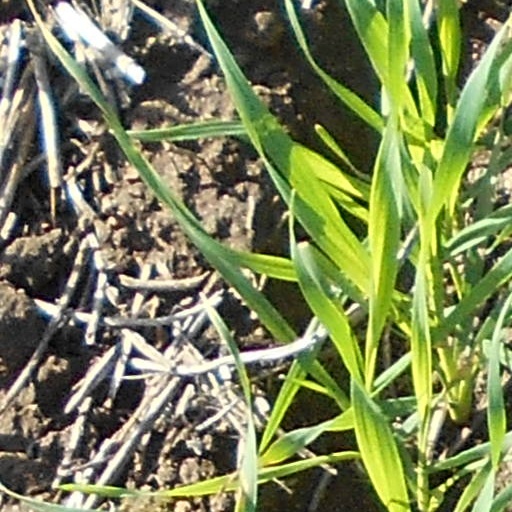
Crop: wheat